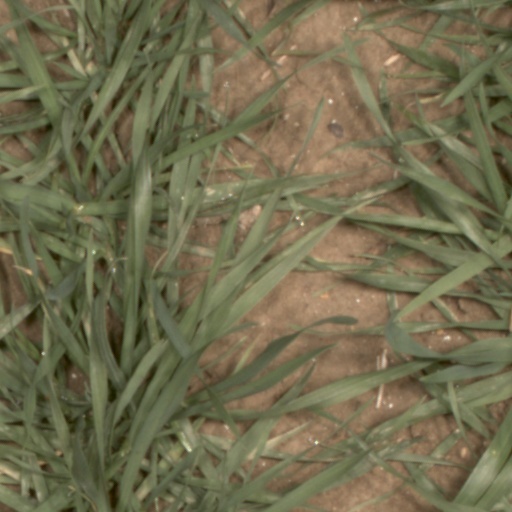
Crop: wheat